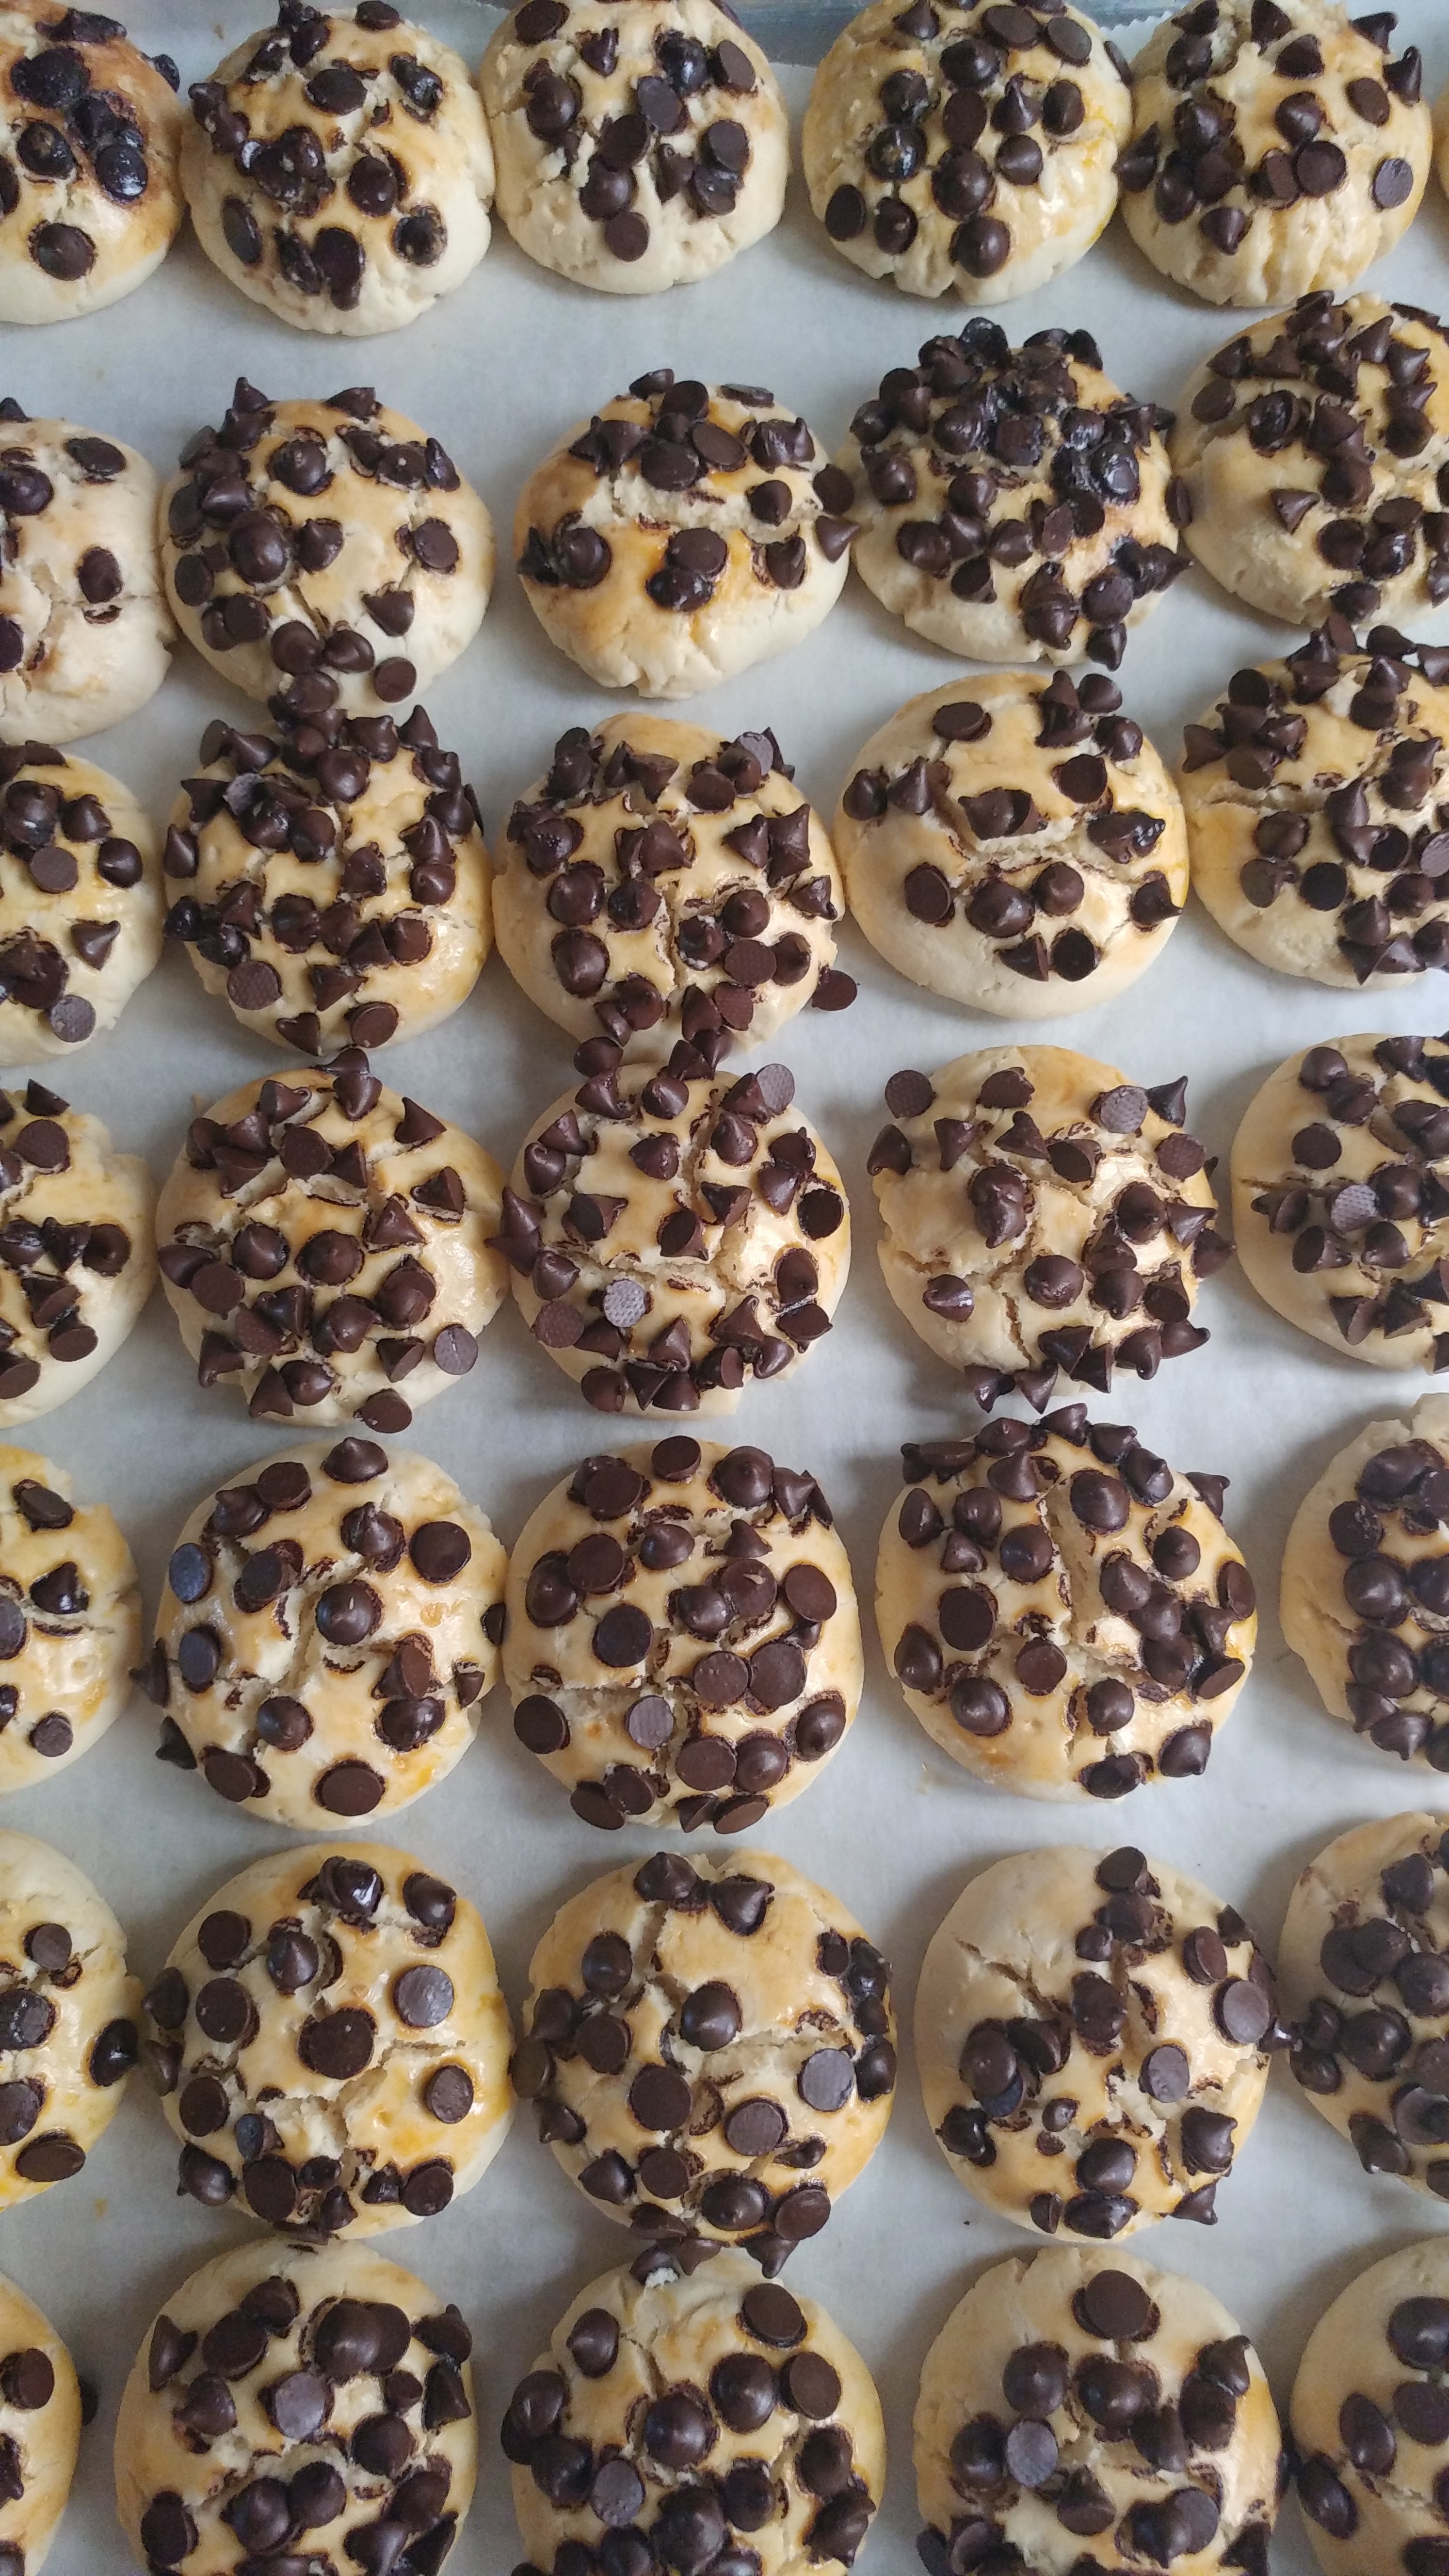
dish, food, produce, chocolate, baking, cookie, dessert, cake, cookies, icing, baked goods, snack food, cookies and crackers